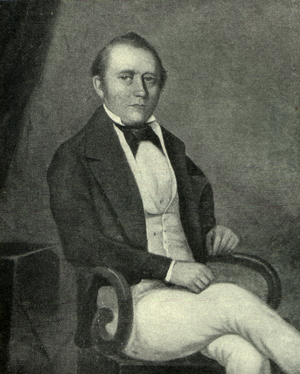
Mads Johansen Lange
Efter maleri, malet på Bali af kinesisk kunstner
Mads Johansen Lange
Mads Johansen Lange, med tilnavnet Kongen af Bali, var en dansk handelsmand, fredsmægler på Bali, ridder af den Nederlandske Løves Orden og modtager af Fortjenstmedaljen af guld. Han stammede fra en langelandsk købmandsfamilie, idet han var søn af Lorents Lange Pedersen, en lokal købmand og Maren Lange, der var datter af en lokal købmand.